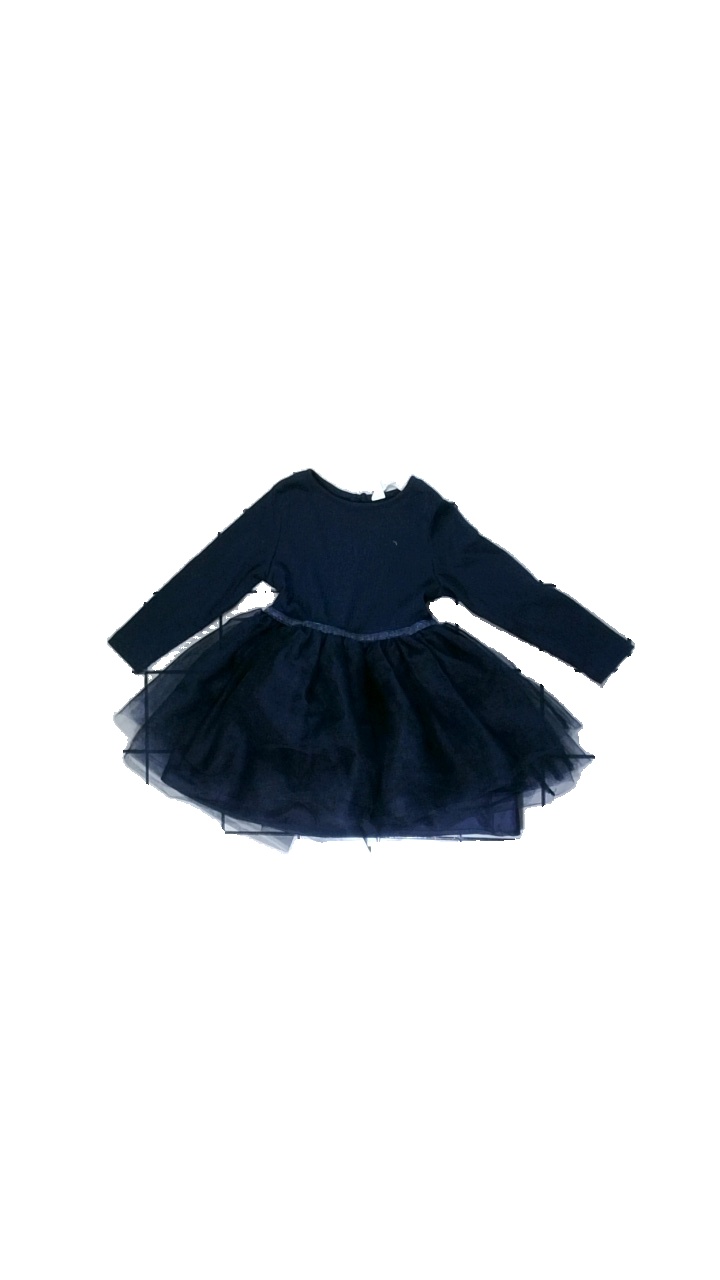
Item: Dress (Children)
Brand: H&m
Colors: Blue
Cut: Regular
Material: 100% polyester
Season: All
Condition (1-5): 2
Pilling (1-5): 2
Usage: Export
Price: <50